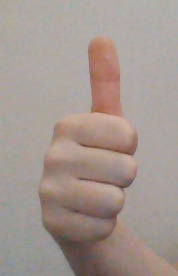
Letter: aleff